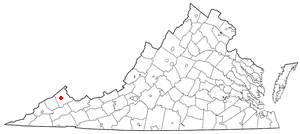
Grundy est une ville américaine, siège du comté de Buchanan, dans l'État de Virginie. Au recensement de 2000, la ville comptait 1 105 habitants.